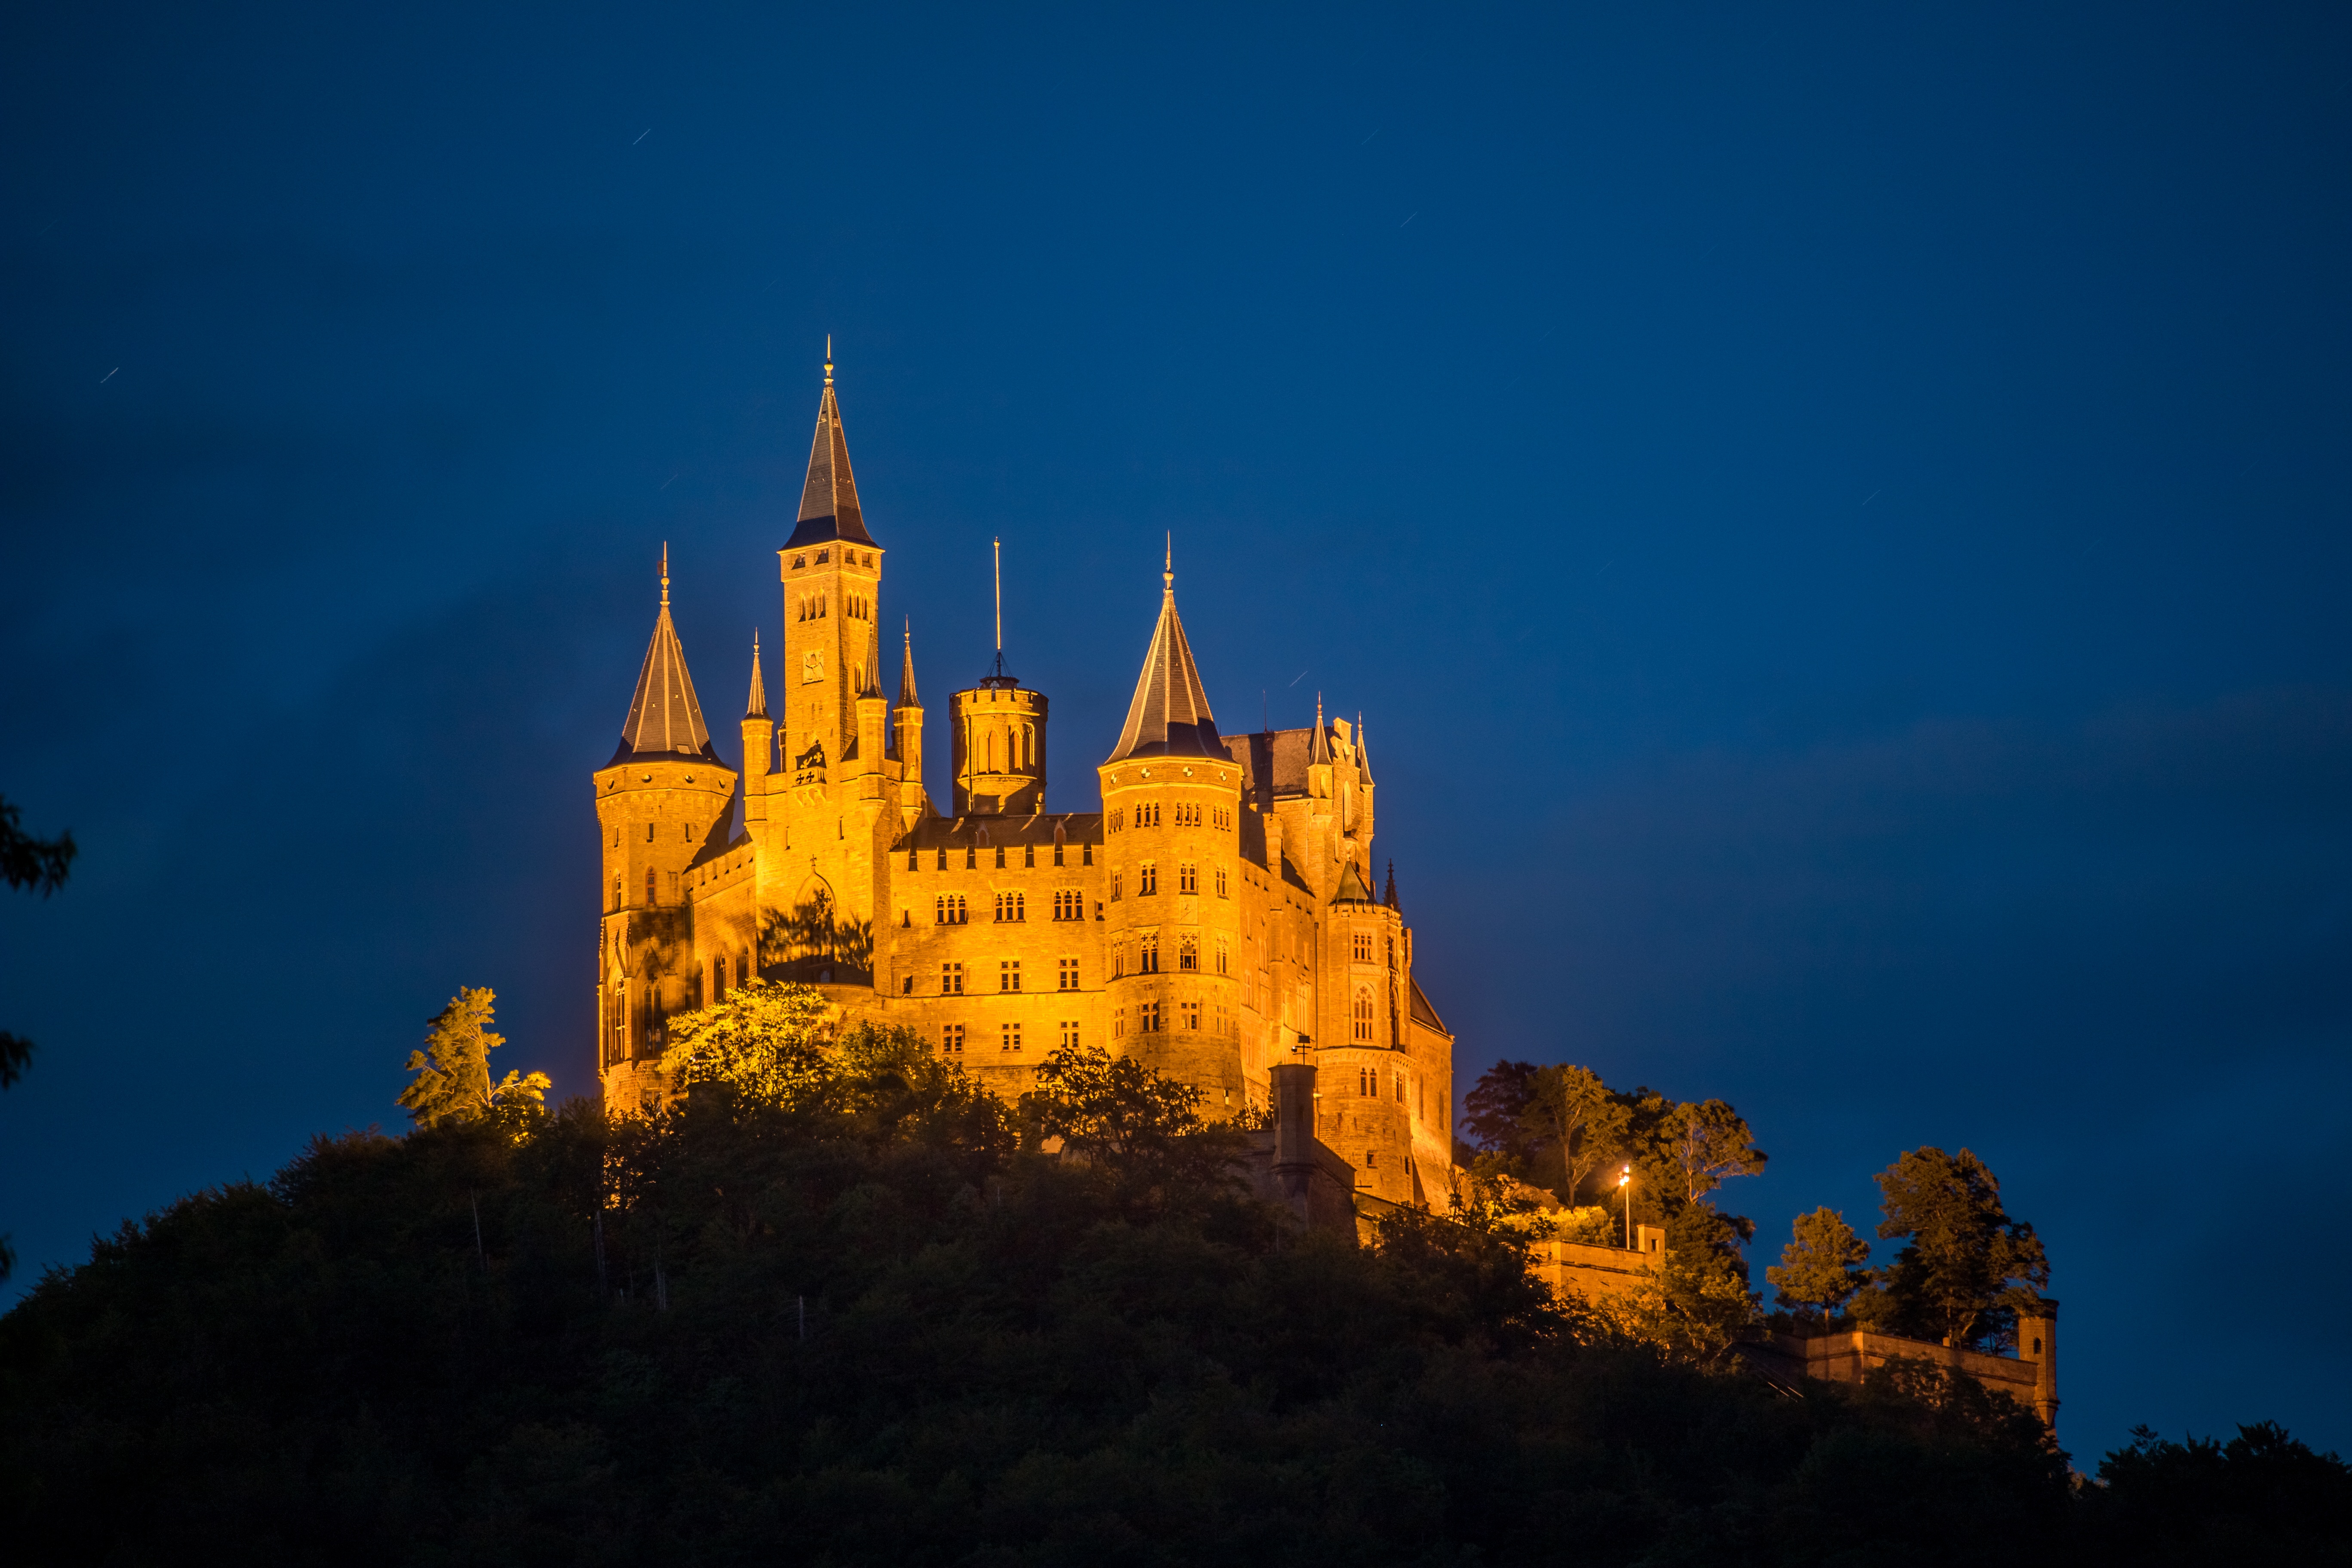
sky, sunset, night, building, chateau, dusk, evening, reflection, tower, castle, landmark, place of worship, fortress, germany, swabian alb, baden wurttemberg, hohenzollern, zollern, hechingen, zollernalb